Optimal computing budget allocation

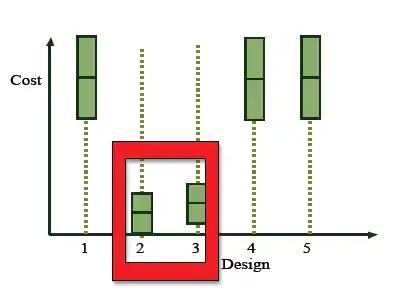

For example, consider a simulation involving five alternatives, where the goal is to select the one with the minimum average delay time. Figure 1, shows preliminary simulation results (i.e., having run only a fraction of the required number of simulation replications). Alternatives 2 and 3 clearly have significantly lower delay times (highlighted in red). To save computation cost—which includes time, resources, and money spent on running simulations—OCBA suggests that more replications should be allocated to alternatives 2 and 3, while simulations for alternatives 1, 4, and 5 can be stopped much earlier without compromising accuracy.